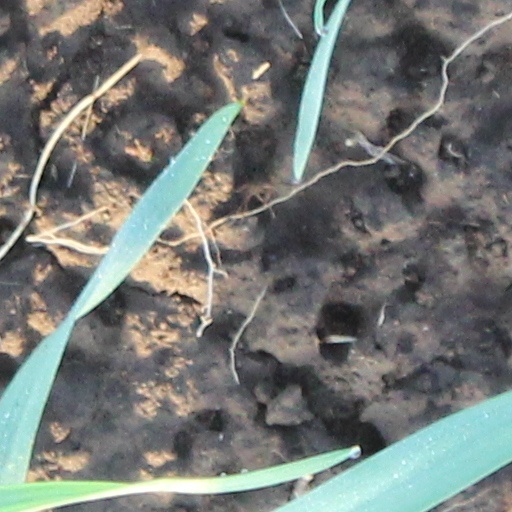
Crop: wheat